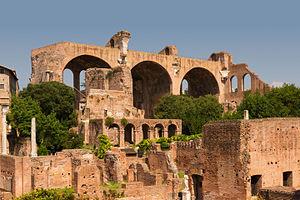
Le Forum Romanum vu de la maison des Vestales. Au fond, les restes de la Basilique de Constantin et Maxence. Rome, Italie.